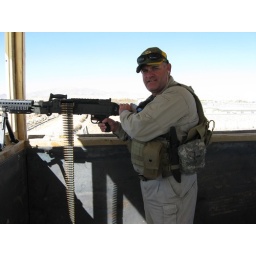
On overwatch in the tower at Gardez as the bird sits on the LZ.